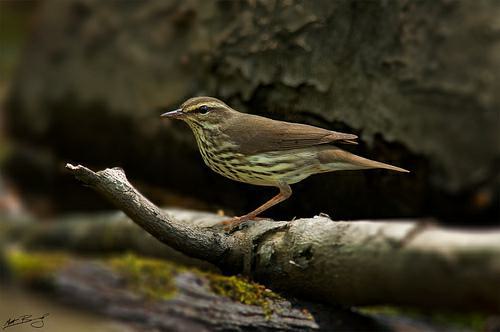
A photo of a northern waterthrush